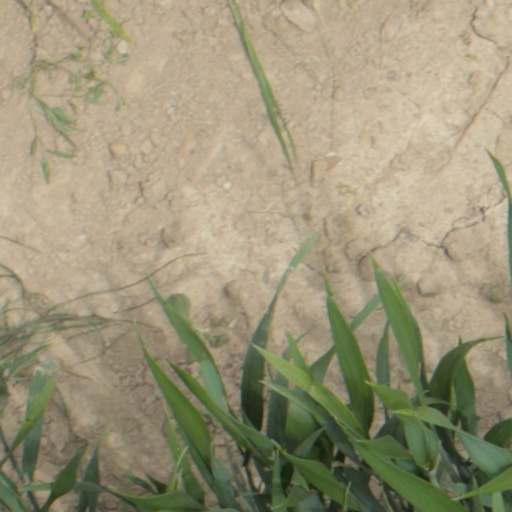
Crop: wheat